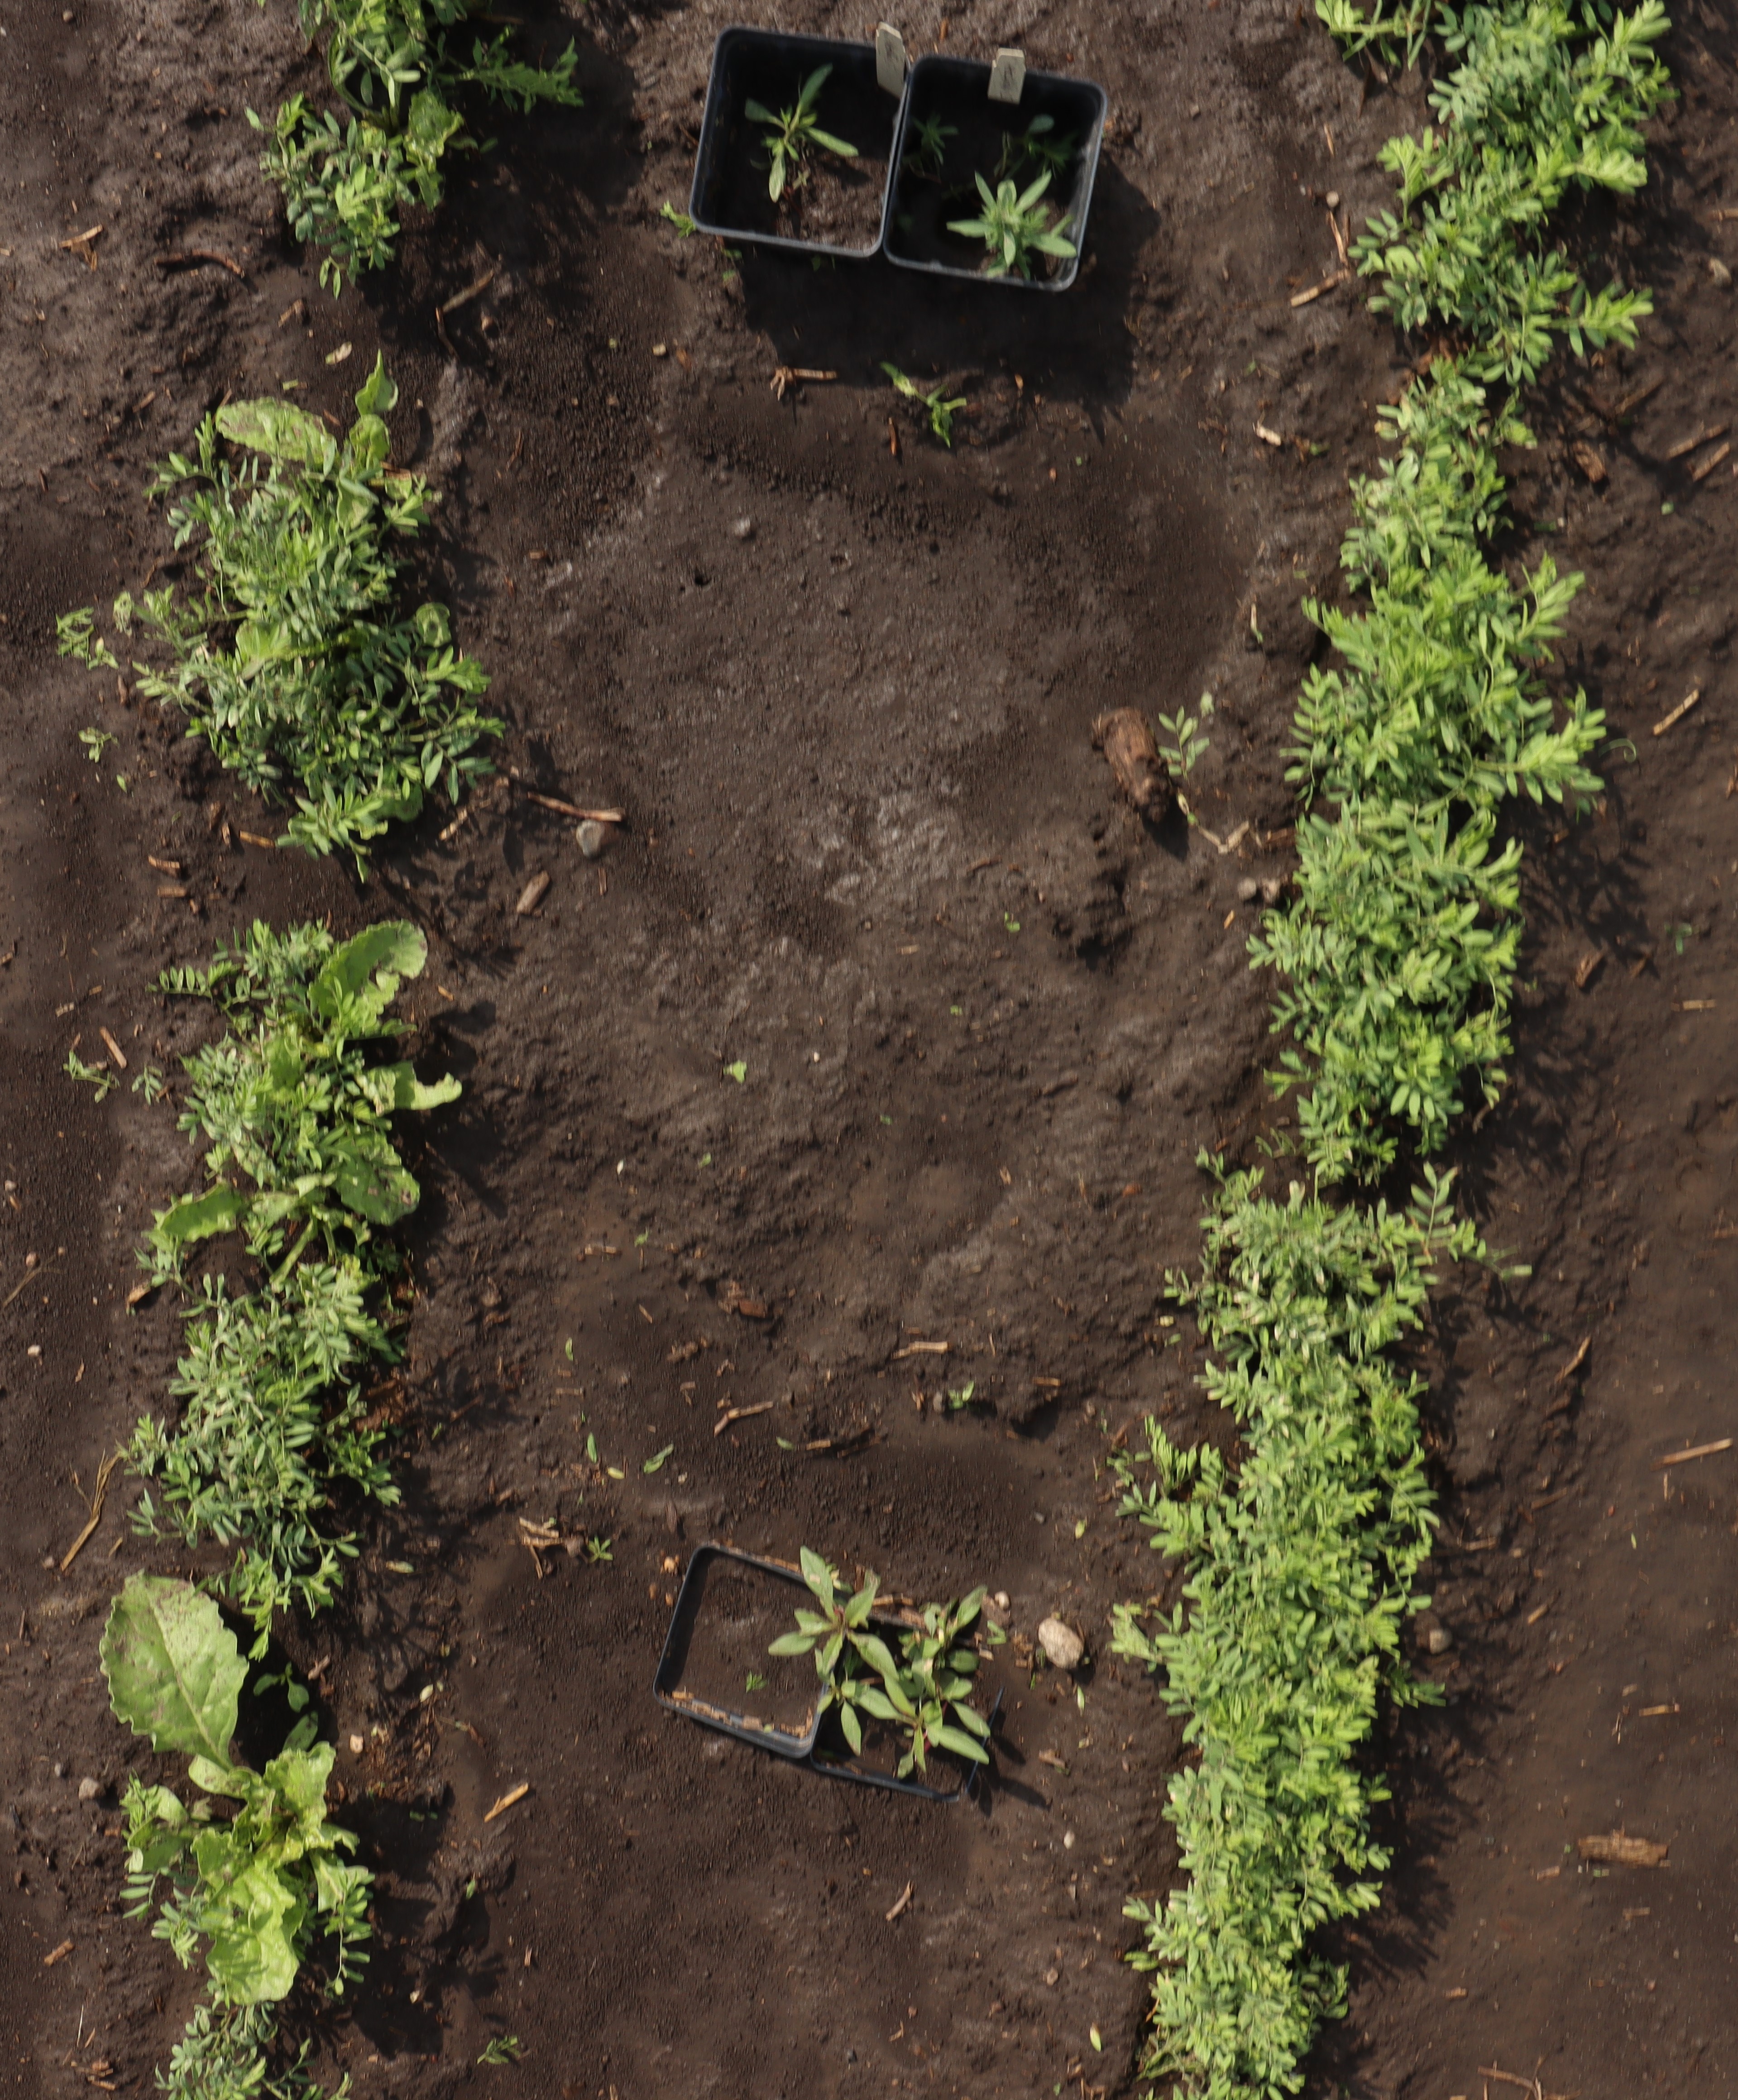
Crop: Lentil
Objects: Lentil, Lentil, Lentil, Lentil, Lentil, Sugar beet, Lentil, Lentil, Lentil, Lentil, Lentil, Waterhemp, Kochia, Kochia